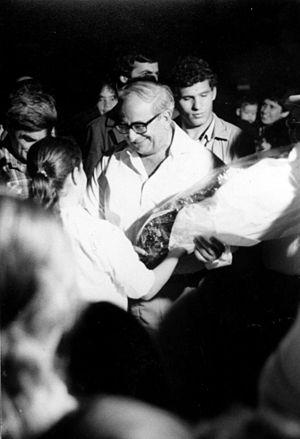
Yitzhak Navon, né le 9 avril 1921 à Jérusalem, et mort le 6 novembre 2015, est un homme d'État, diplomate et écrivain israélien, le cinquième président de l'État d'Israël du 19 avril 1978 au 5 mai 1983.